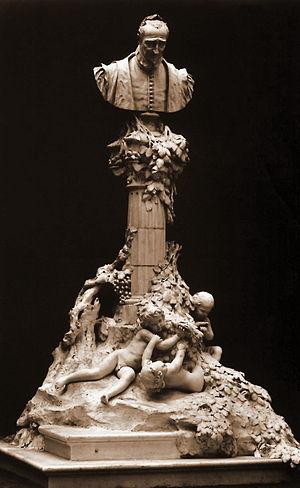
Georges Delpérier, né à Paris le 20 novembre 1865 et mort le 30 novembre 1936 à Tours en France, est un sculpteur français.